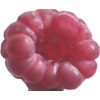
Label: raspberry